Anna Próchniak

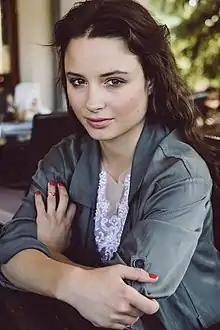

Anna Próchniak (born 22 December 1988) is a Polish actress. Initially trained as a dancer, she decided to switch to acting, graduating from the National Film School in Łódź. Próchniak's first major international film role was in "The Innocents" (Sundance Film Festival 2016) directed by Anne Fontaine. Her credits include Polish "Warsaw 44" (2014), Northern Irish "Bad Day for the Cut" (Sundance Film Festival 2017), Latvian "Oleg" (Directors’ Fortnight section of the Festival de Cannes 2019) and "Baptiste" for BBC One (2019). She is a member of the European Film Academy (EFA).